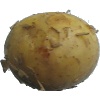
Label: Potato White 1